Eastern Orthodoxy in Turkey

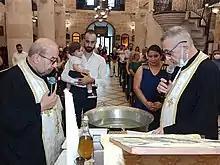
Antiochian Greek Christians from Antakya.

The Ecumenical Patriarch was recognized as the highest religious and political leader (millet-bashi, or ethnarch) of all Orthodox Christian subjects of the Sultan, though in certain periods some major powers, such as Russia (under the Treaty of Küçük Kaynarca of 1774), or Great Britain claimed the rights of protection over the Ottoman Empire's Orthodox subjects.